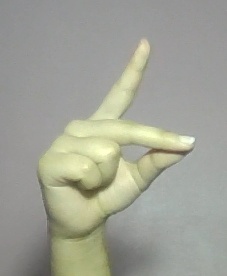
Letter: ta